Answer in natural language. Considering the relative positions, is black open-shelf tv stand (highlighted by a green box) above or below flatscreen television black bezel offscreen (highlighted by a red box)? Choose between the following options: below or above
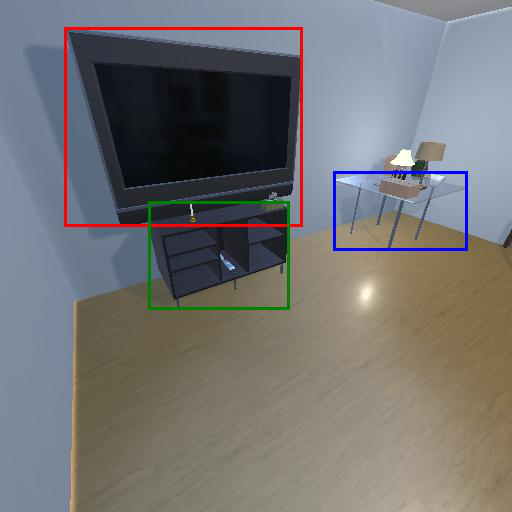
<answer>below</answer>